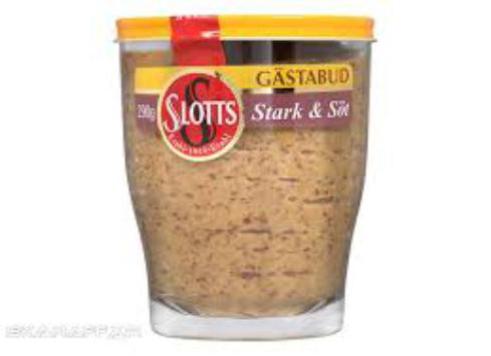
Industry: Food